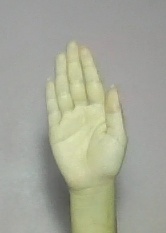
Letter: seen